Daniel Nicols

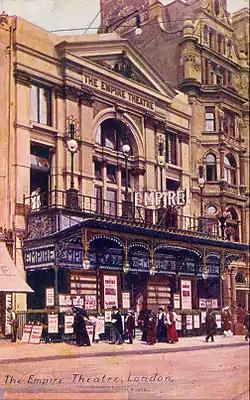
Empire Theatre in Leicester Square c.1905

With their new-found wealth, in the 1870s the Nicols bought a large estate with a deerpark and farmhouse in Surbiton, demolishing the farmhouse and building Regent House and employing an Italian artist to decorate it with the same rich fittings as the Café Royal. In 1884 they took over the derelict Pandora Theatre in Leicester Square and after decorating it in the same style as the Café Royal launched it as the variety theatre and ballet venue the Empire Theatre. The theatre had three unsuccessful seasons of comic opera which included "Chilpéric", Edward Solomon and Sydney Grundy's comic opera, "Pocahontas or The Great White Pearl", another Solomon opera, "Polly or The Pet of the Regiment" and his "Billee Taylor" - all in 1884, while Kate Vaughan starred in "Around the World in 80 Days" at the theatre in 1886. From 1887 the theatre became the music hall Empire Theatre of Varieties and, like the Café Royal, it too became a great success.